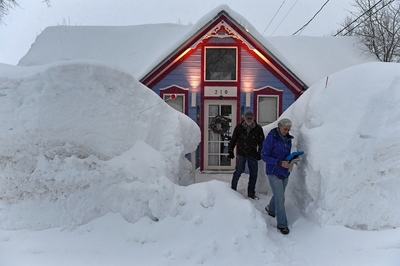
Weather: snow or frosty